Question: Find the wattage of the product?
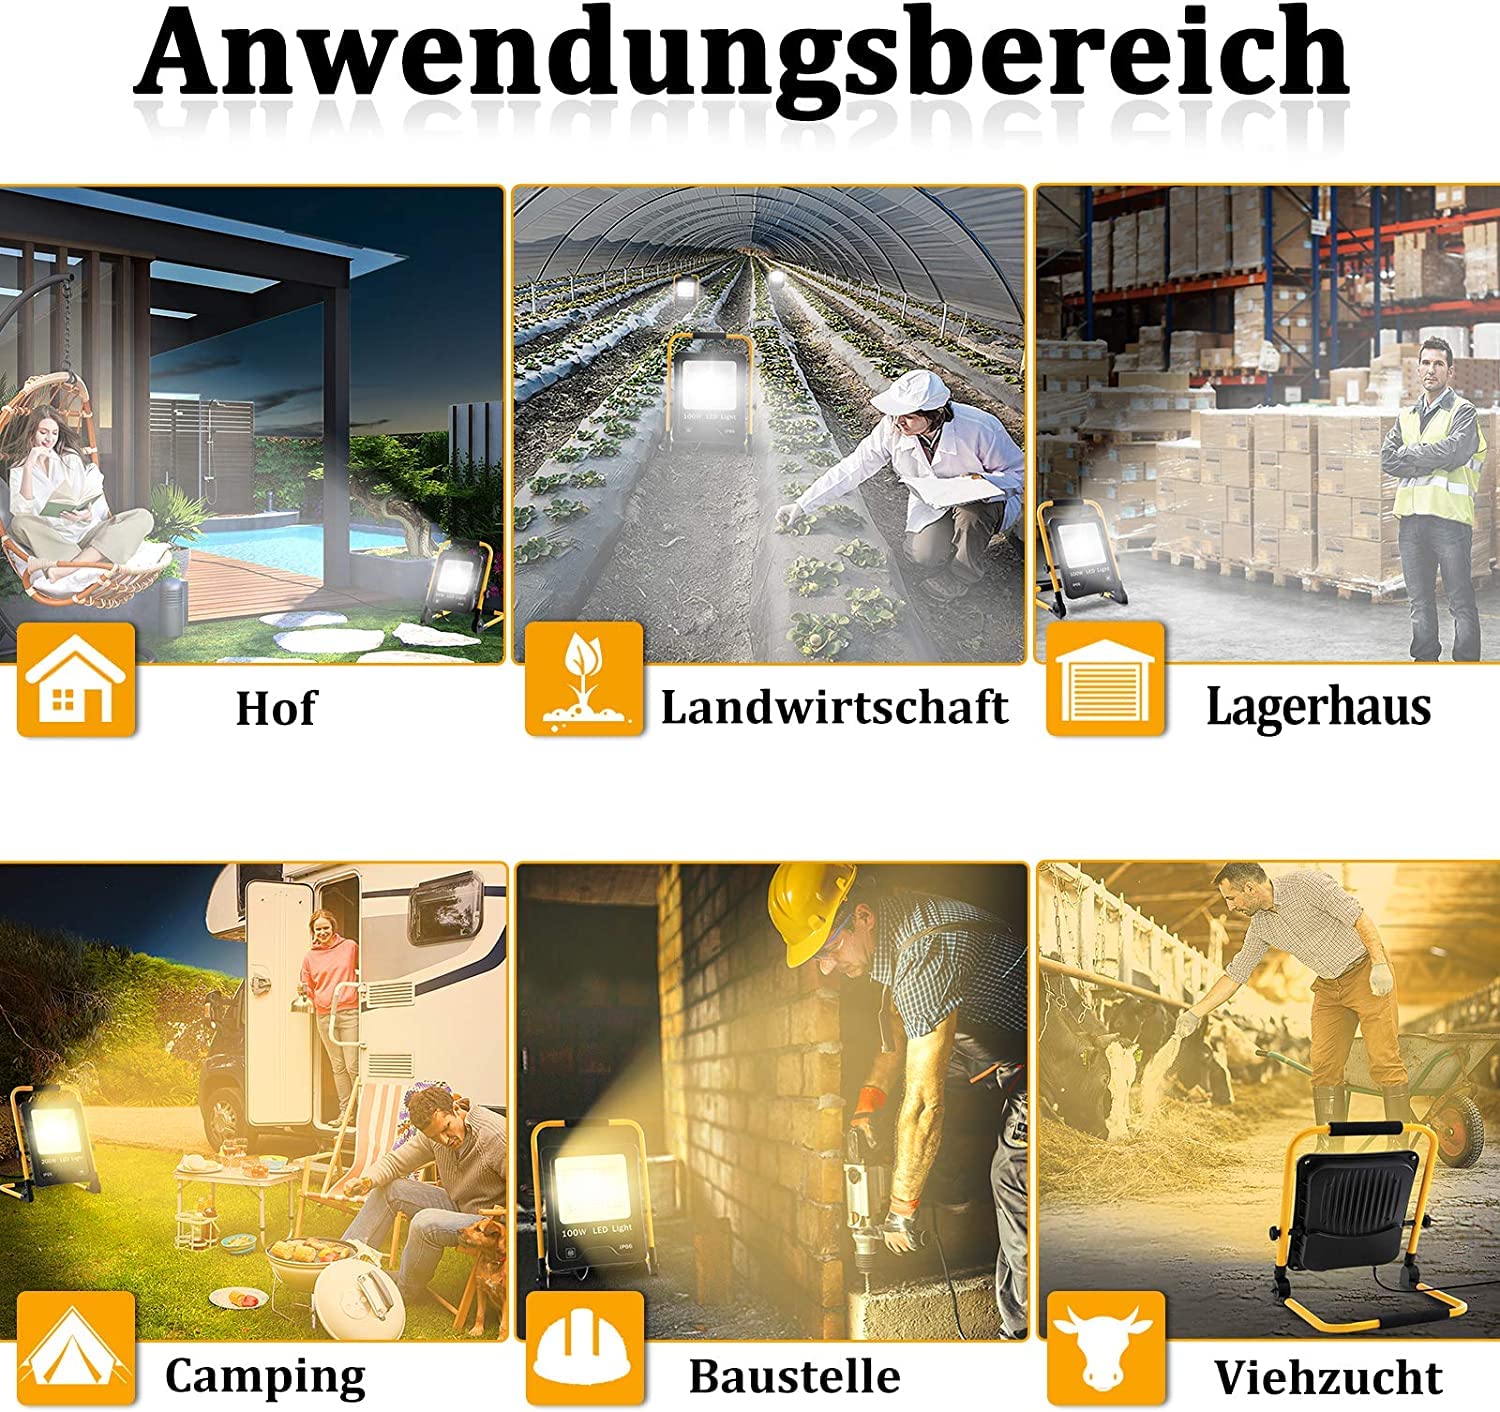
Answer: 100.0 watt